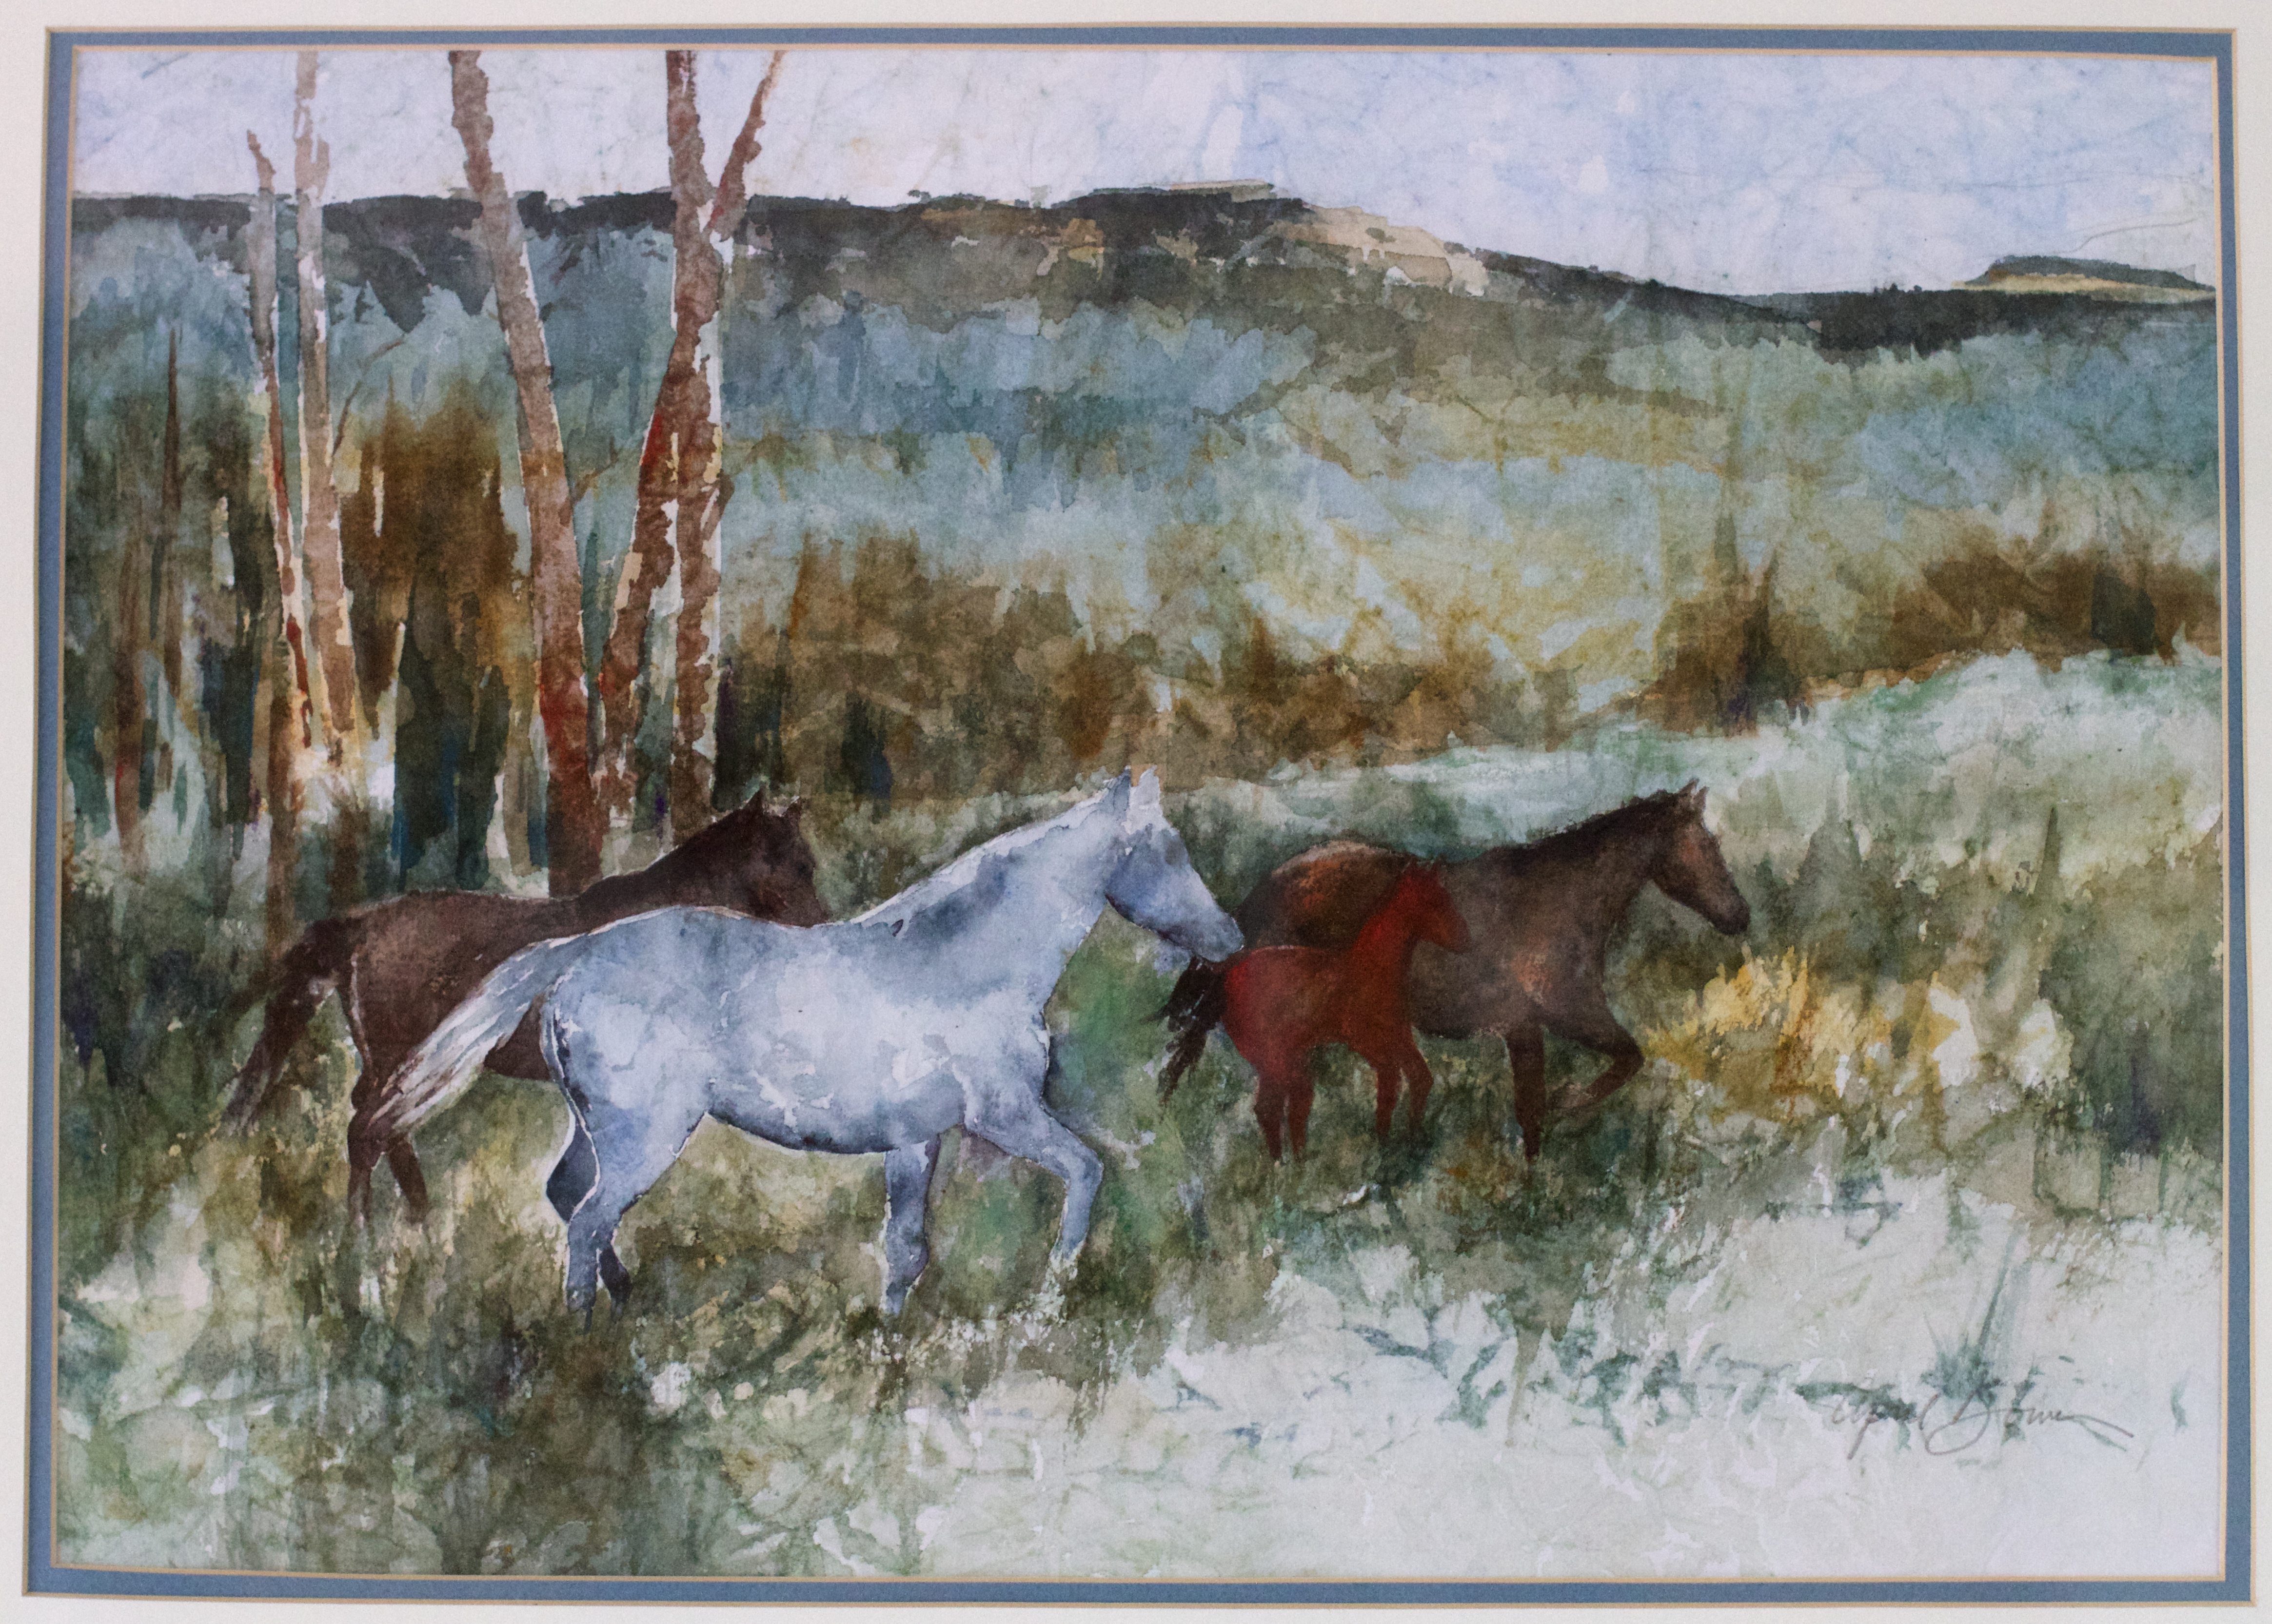
horse, stallion, painting, sketch, drawing, mare, modern art, watercolor paint, pack animal, impressionist, horse like mammal, mustang horse